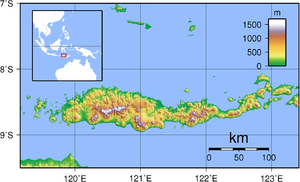
Flores (Indonesien)
Topografisk kort over Flores
Flores er en af de små sundaøer, som er en del af Indonesien. Øens areal er på cirka 14.300 km². Man regner med, at befolkningen er omkring 1,5 millioner mennesker. Den største by på Flores er Maumere, som også er centrum for den meste handel på øen.